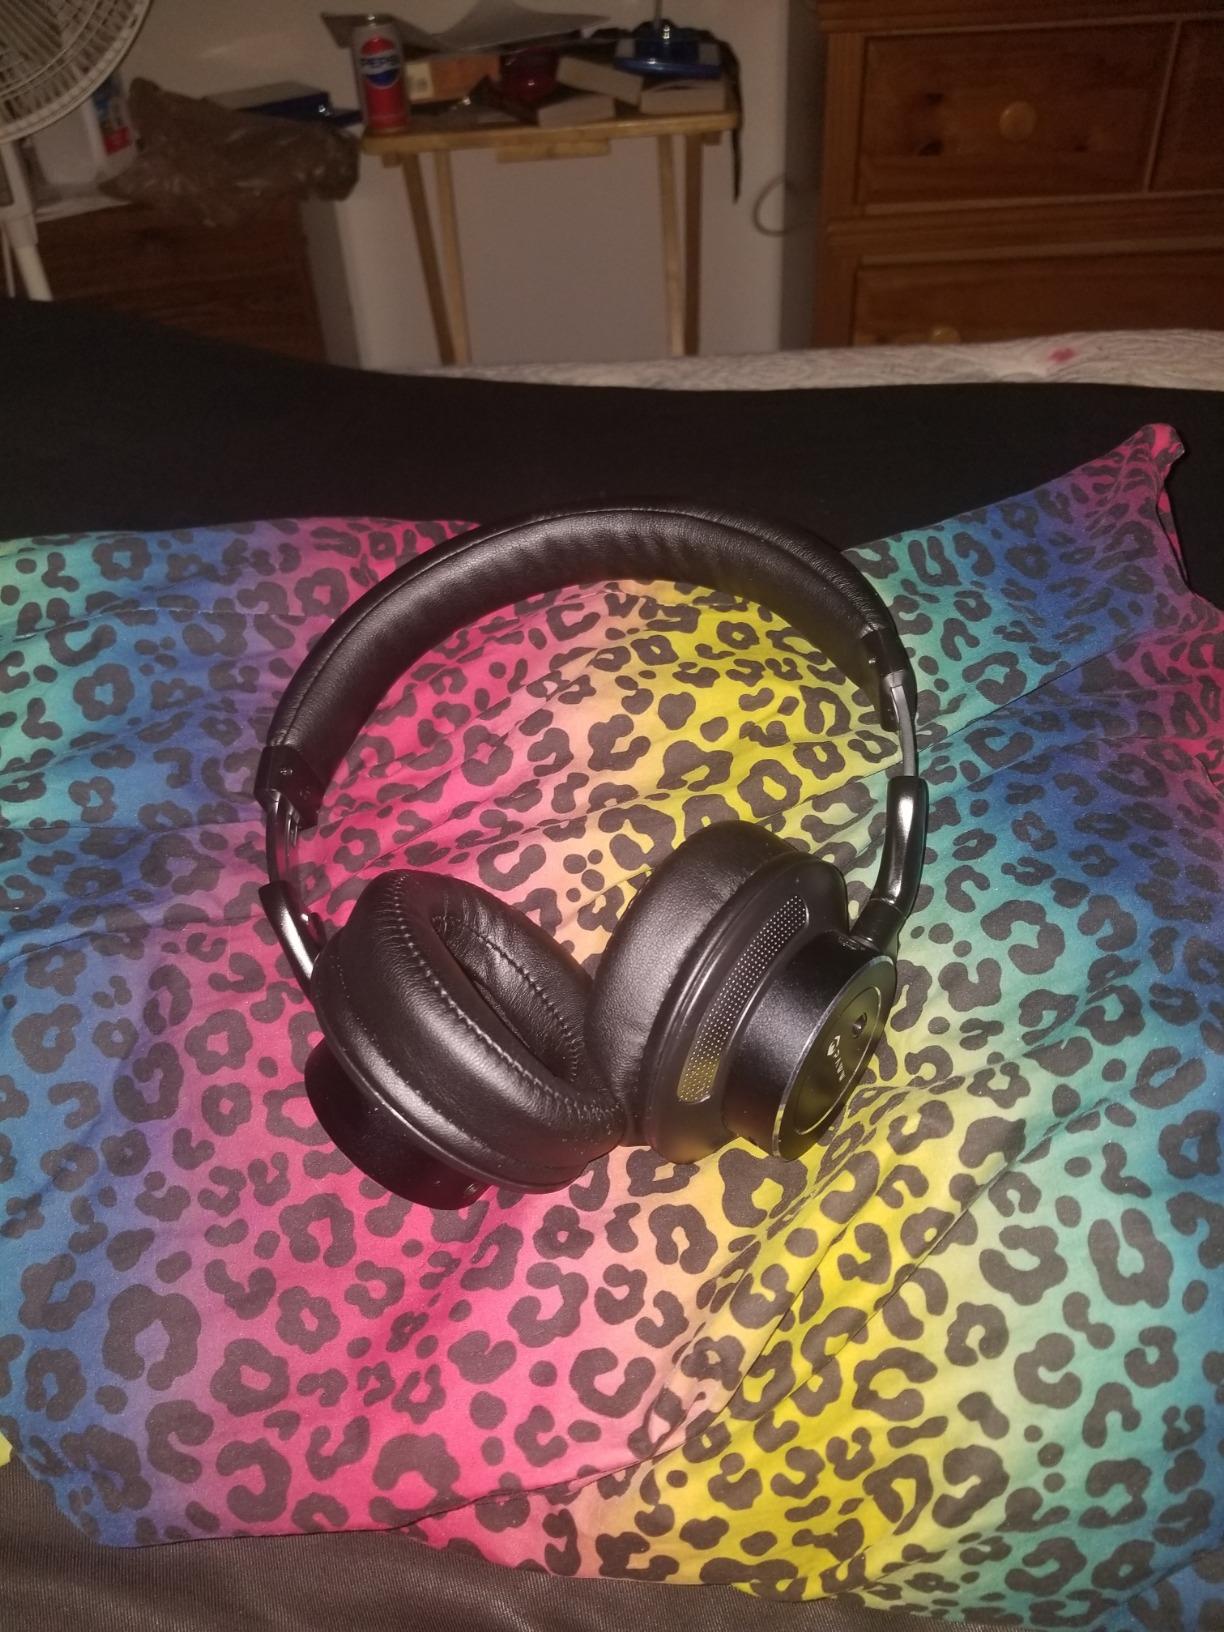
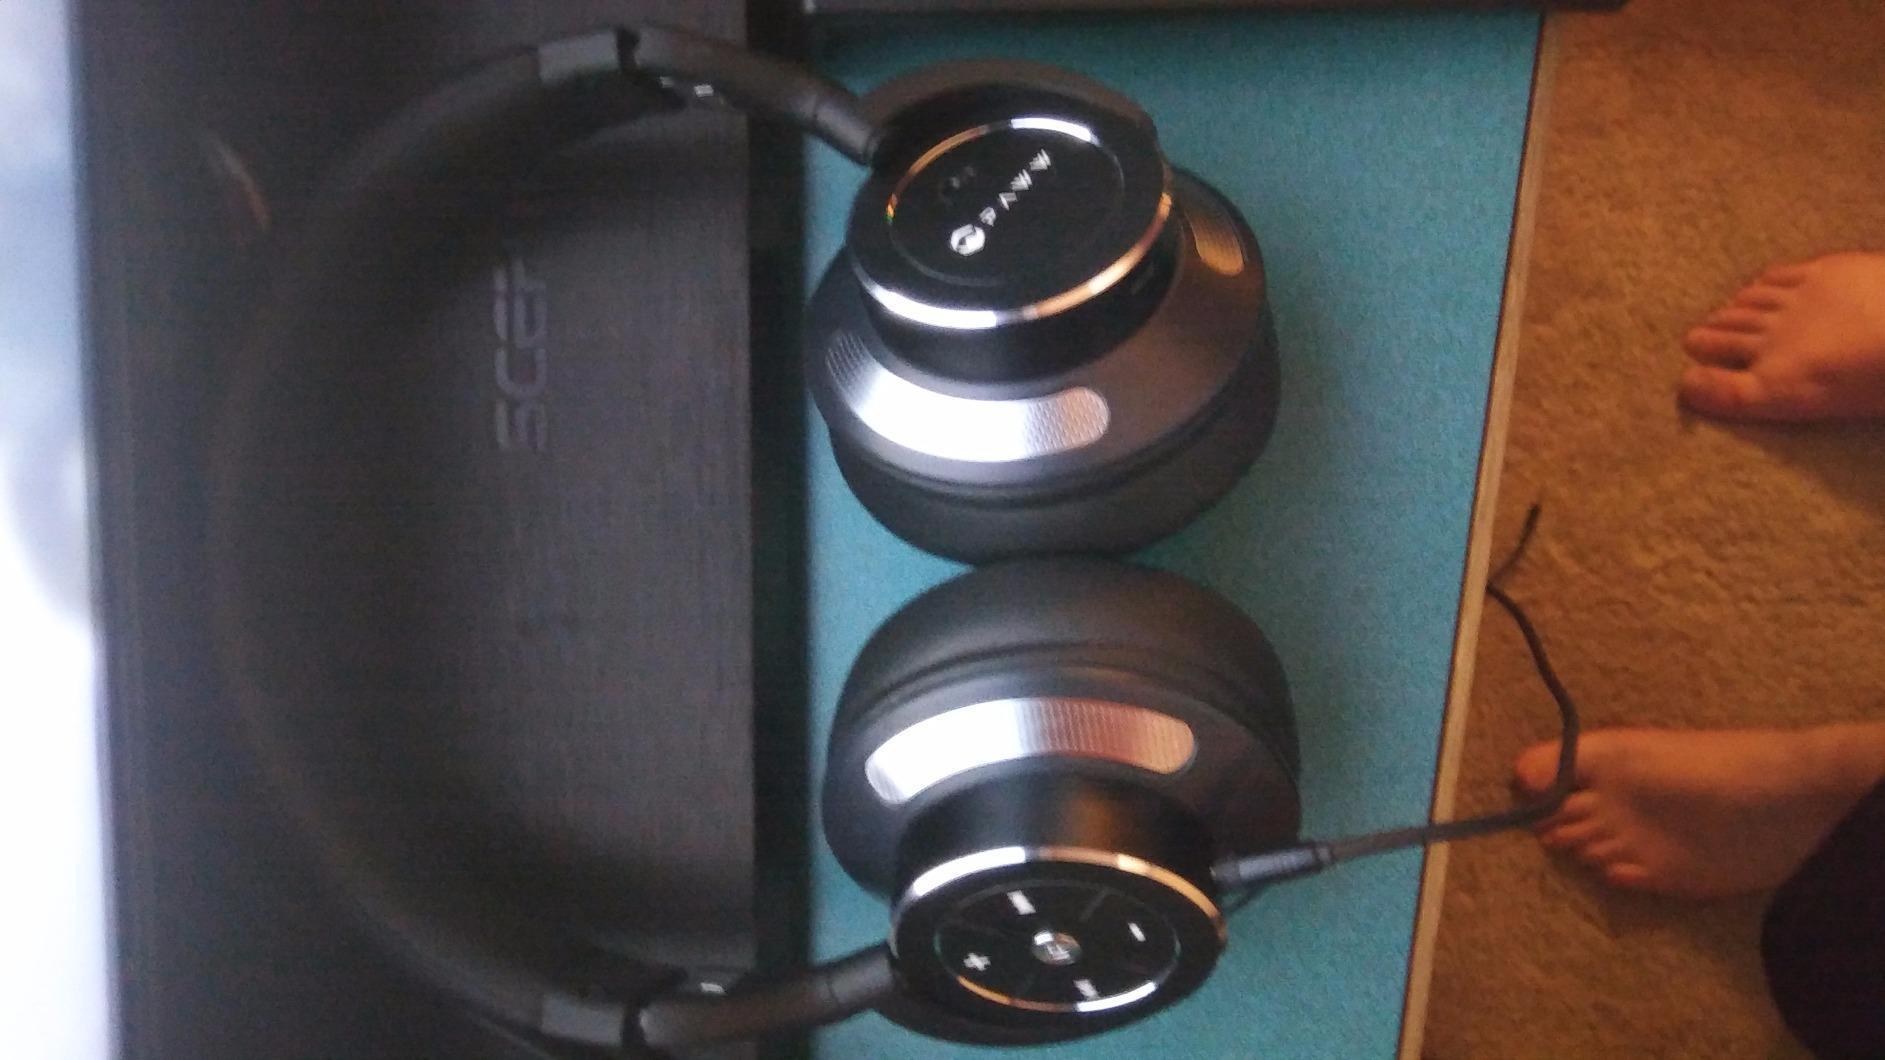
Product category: headphones
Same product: yes